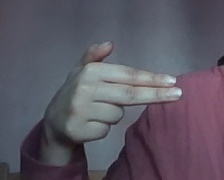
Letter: ghain